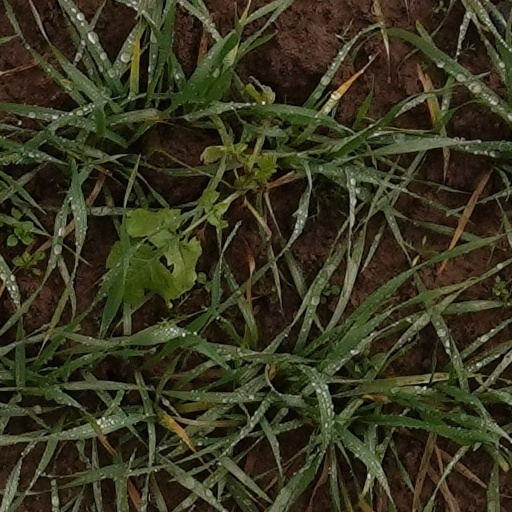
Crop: wheat